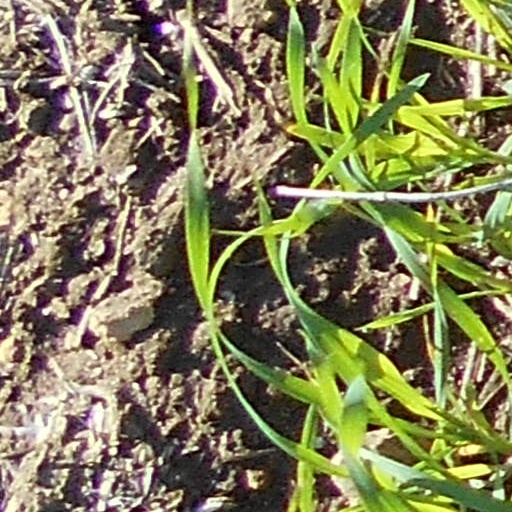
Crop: wheat